Yasmar

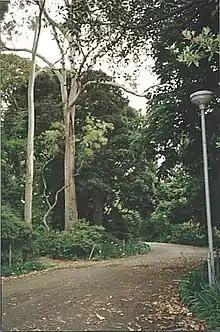
The serpentine carriageway with mature garden either side

The diversity of plant material, particularly those indigenous to Queensland, is attributed to the association with Edward Pierson Ramsay, who was an active member of the Royal Horticultural Society of NSW. Today many of the special and rare trees planted have grown to maturity, examples being the Chilean wine /coquito palm (Jubaea chilensis), Bunya pines (Araucaria bidwillii), figs (Moreton Bay fig, Ficus macrophylla and Port Jackson fig, F.rubiginosa), kauris (Queensland kauri, Agathis robusta and New Zealand kauri, A.australis) and fire wheel trees (Stenocarpus sinuatus), black bean trees (Castanospermum australe), brush box (Lophostemon confertus), pepperberry (Cryptocarya obovata) and cabbage tree palm (Livistona australis). Many of these species are uncommon in gardens, some are very rare. The New Zealand kauri is one of perhaps 6 mature such trees recorded growing in Australian gardens.